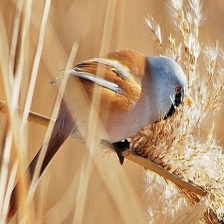
Species: BEARDED REEDLING
Scientific name: PANURUS BIARMICUS